Baker House (Rehoboth, Massachusetts)

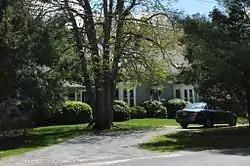

The Baker House is a historic house at 191 Hornbine Street in Rehoboth, Massachusetts. This two-family house was built c. 1875–90, and is a rare period duplex in the town. It was listed on the National Register of Historic Places in 1983.